Timeline of the COVID-19 pandemic in Vietnam

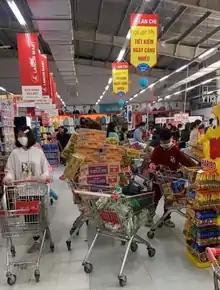
Vietnamese people panic buying instant noodles in a supermarket during the early days of the pandemic.

On 1 February, a 25-year-old woman (#6) was declared coronavirus-positive in Khánh Hòa Province. She has worked as a receptionist and had direct contact with the Chinese father and son (cases #1–2). This case was discharged from the hospital on 4 February. Noticeably, this case was the first domestic transmission in Vietnam, leading to an epidemic declaration signed by the Vietnamese Prime Minister and calls for border tightening, aviation permits revoked, and visa restriction.